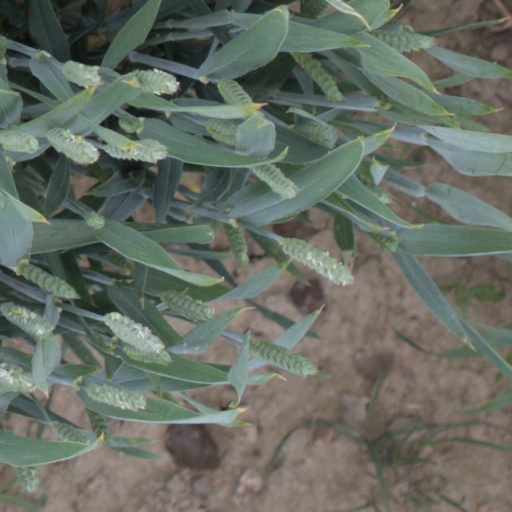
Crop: wheat